Said Fayad

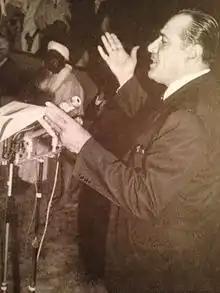
الشاعر سعيد فياض اثناء القاء قصيدة "لا العيد عيدي" في مِنى في موسم الحج بعد نكبة حزيران عام ١٩٦٧ م

Said was schooled in Nabatieh, Hasbaya, the Maqased in Saida and the Freres.